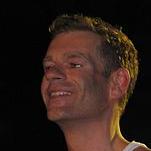
Age: 38